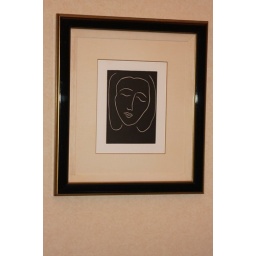
This would fit over the electrical box on the eastern wall in entry way as you round the corner into the kitchen.